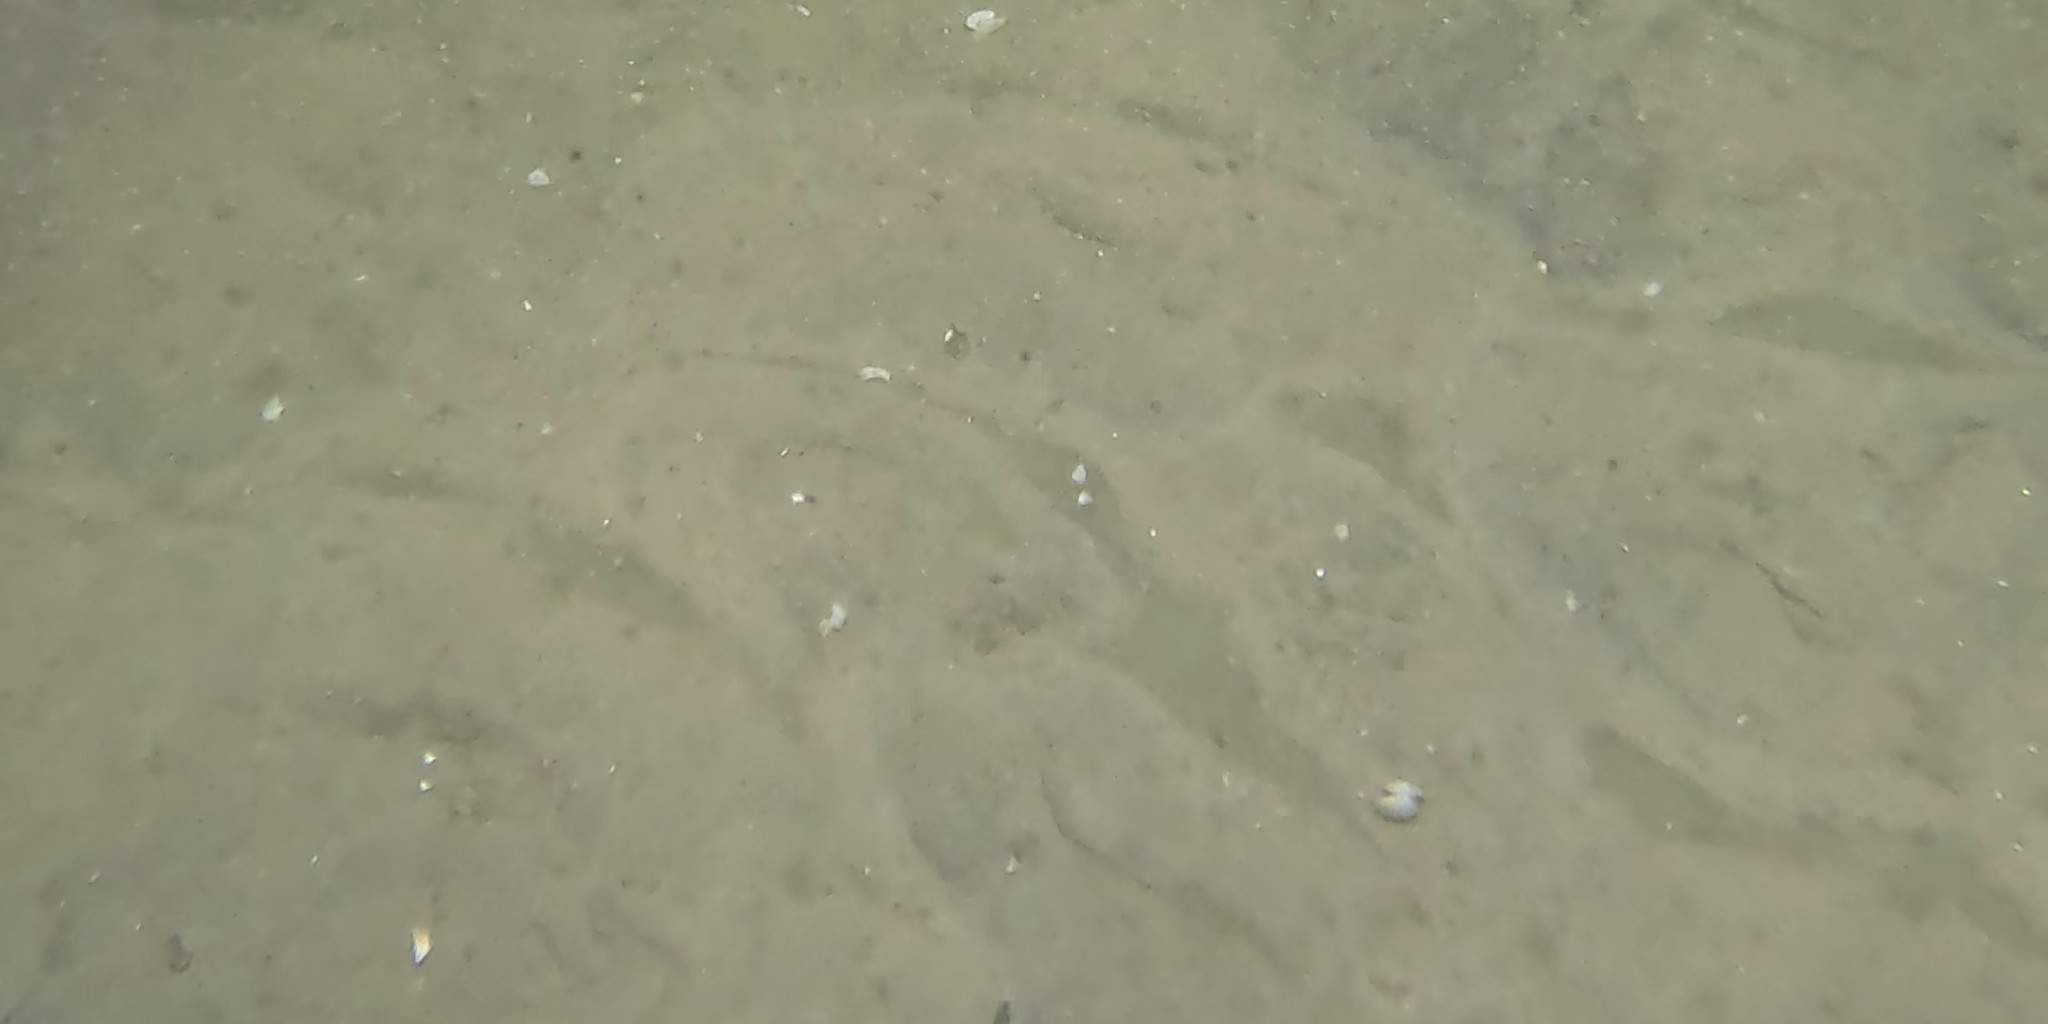
Seabed habitat: sand